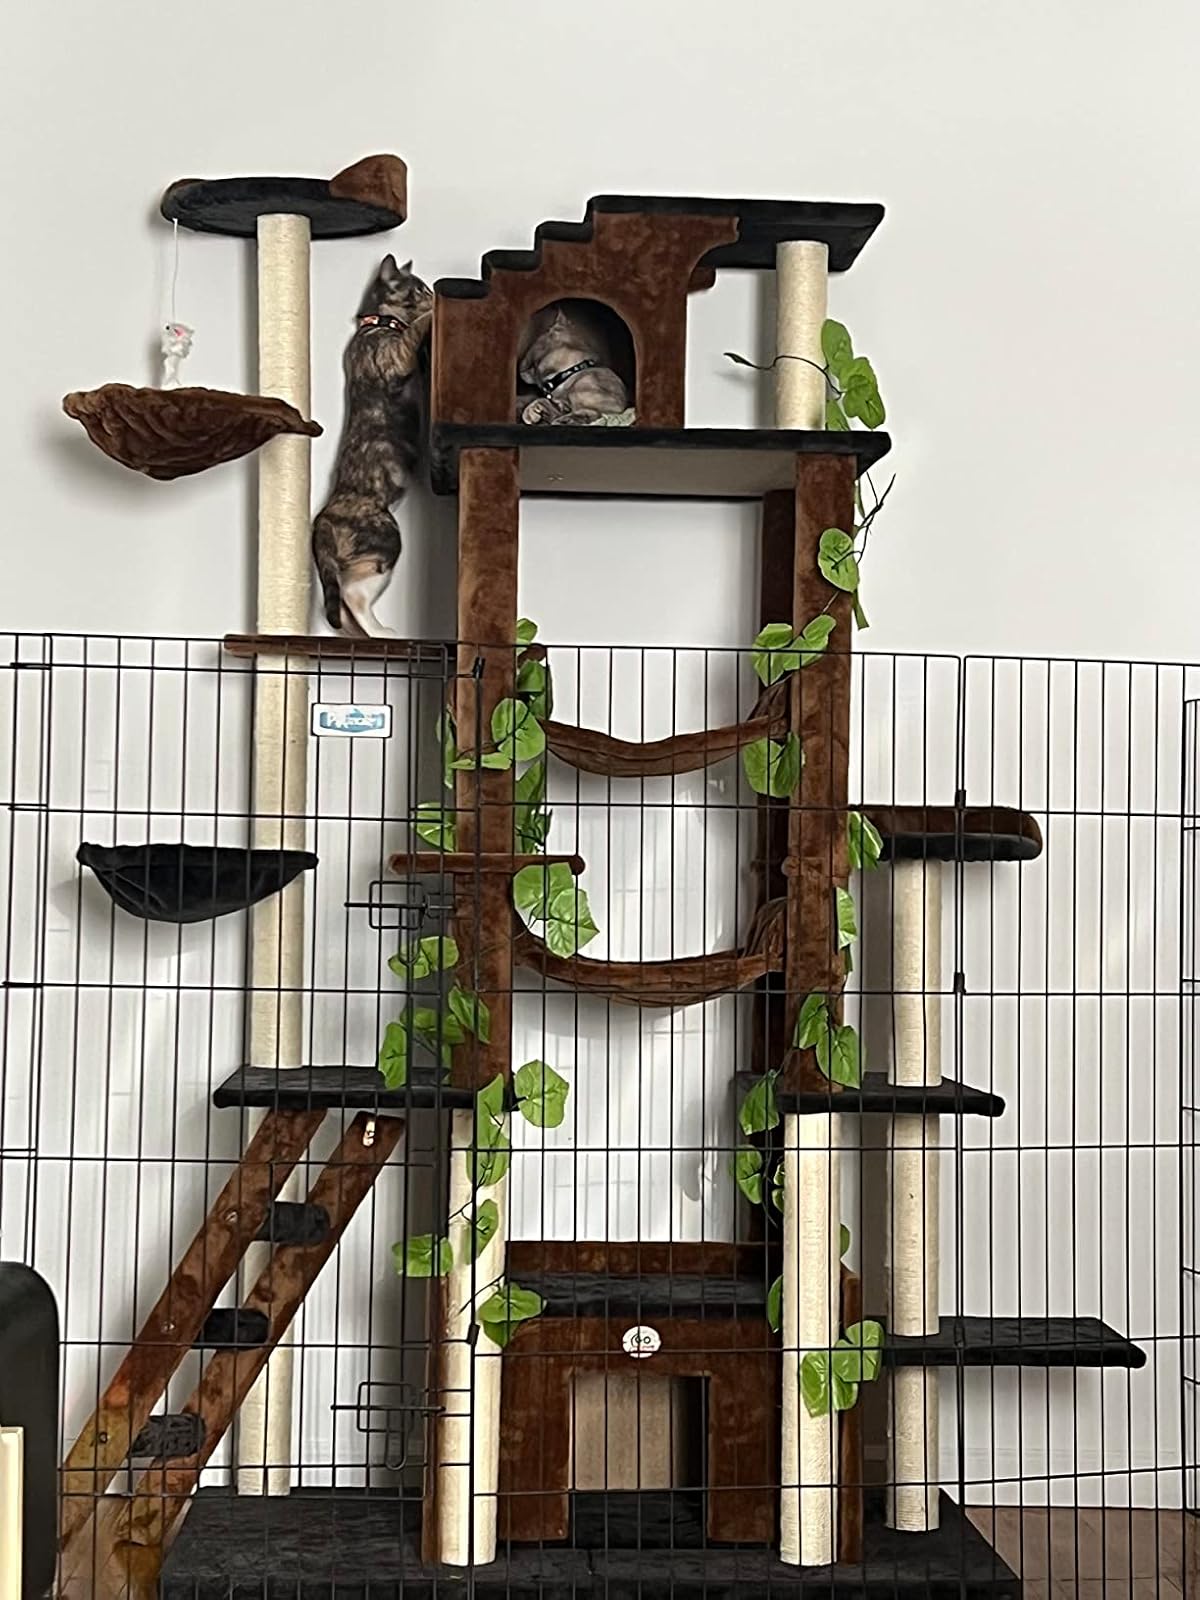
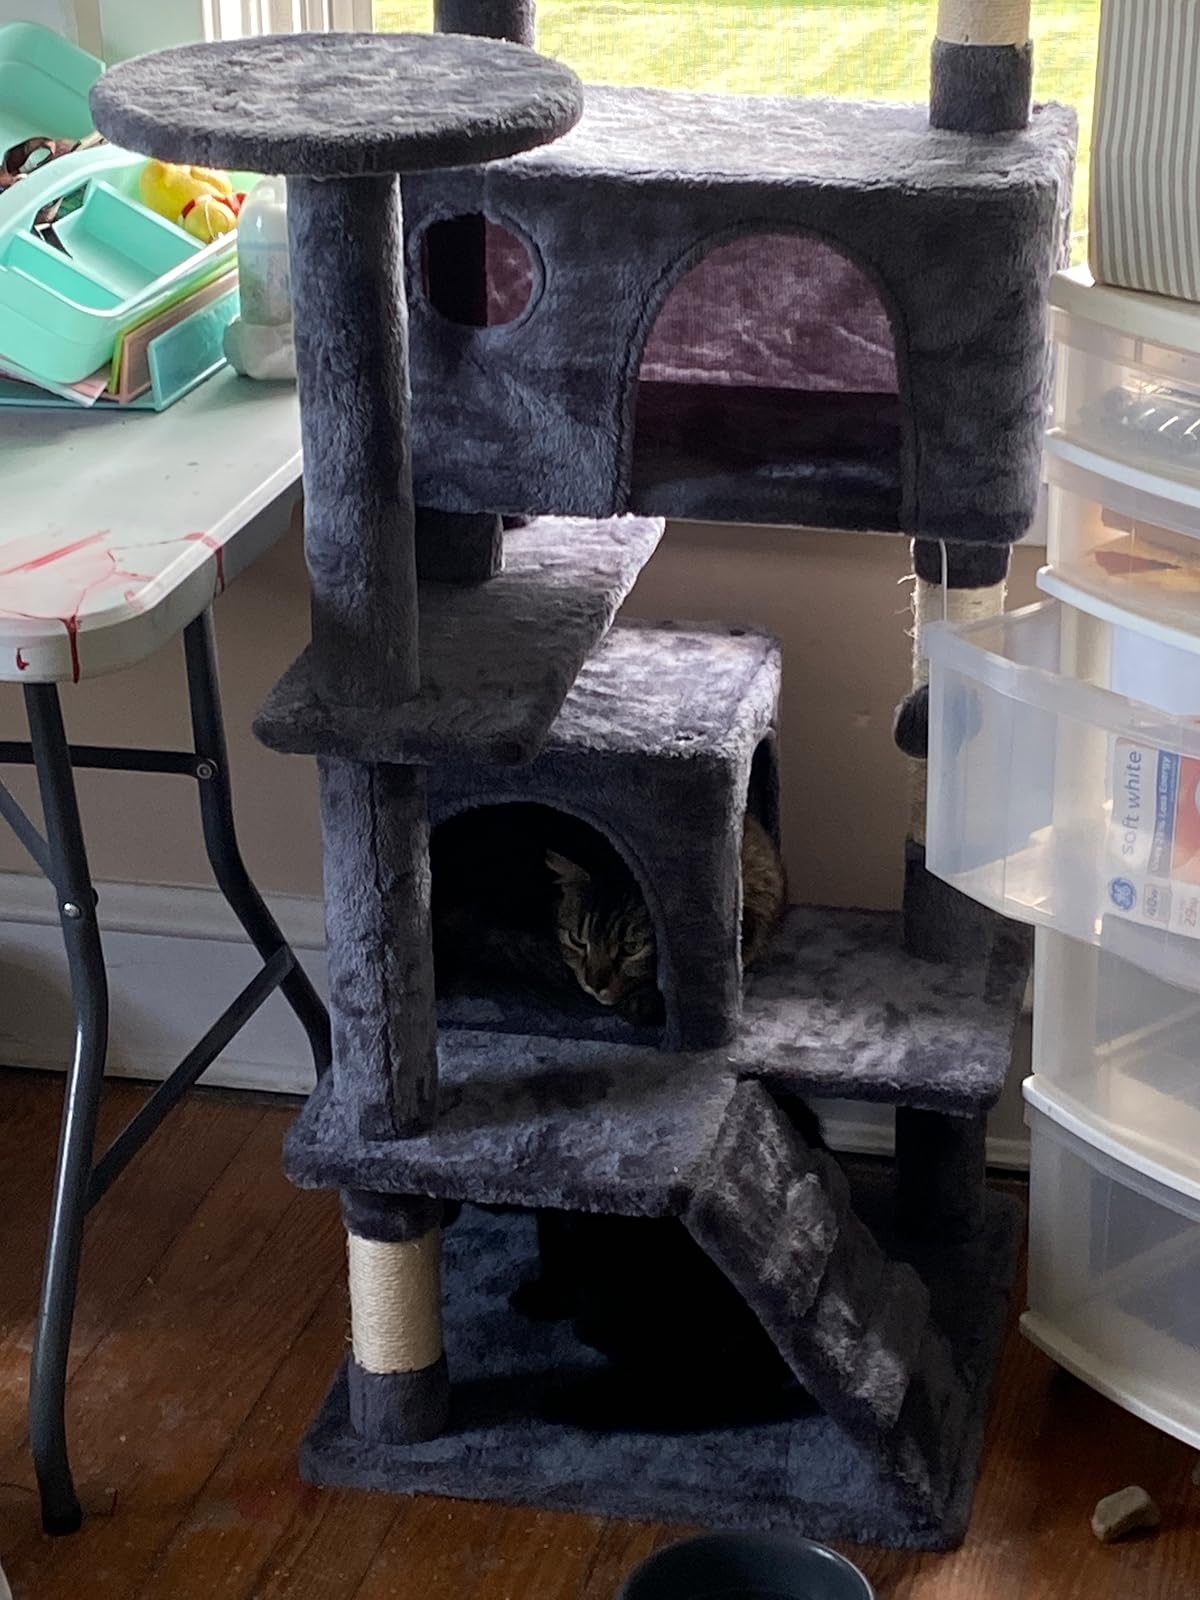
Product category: items_cat tree
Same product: no